Rachel Rowe

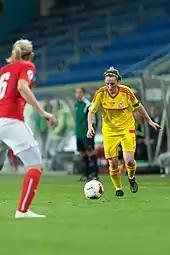
Rowe (right) during her international debut in 2015

Having previously represented Wales at under-17 and under-19 level, Rowe made her debut for the senior side in an international friendly in March 2015 against Costa Rica in a 1-0 victory.